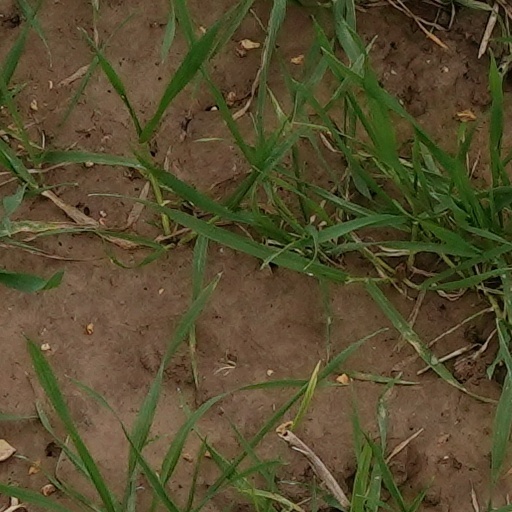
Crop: wheat